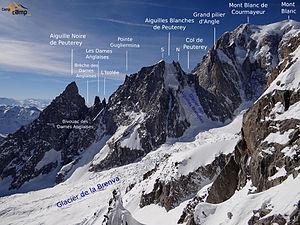
L'aiguille Blanche de Peuterey est un sommet de la partie italienne du massif du Mont-Blanc. Elle culmine à 4 112 m d'altitude.
L'aiguille Noire de Peuterey est un sommet de la partie italienne du massif du Mont-Blanc. Elle culmine à 3 773 m d'altitude.